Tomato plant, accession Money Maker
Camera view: vertical (180 deg); turntable rotation: 240 degrees
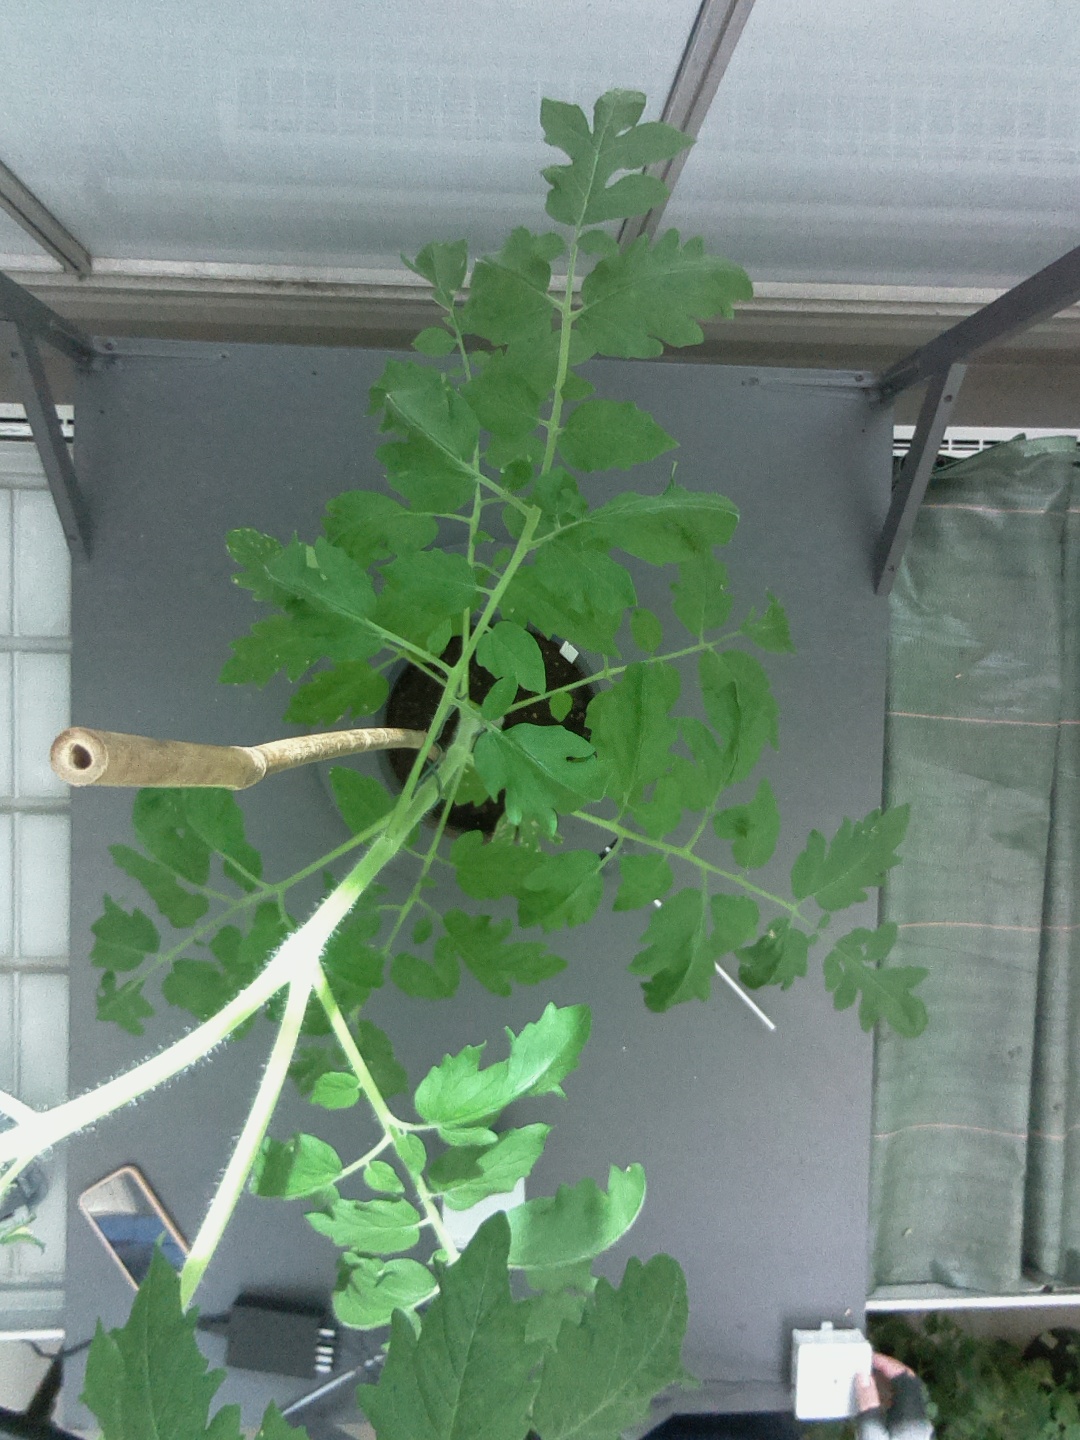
BBCH growth stage 61: 10%-20% of flowers open